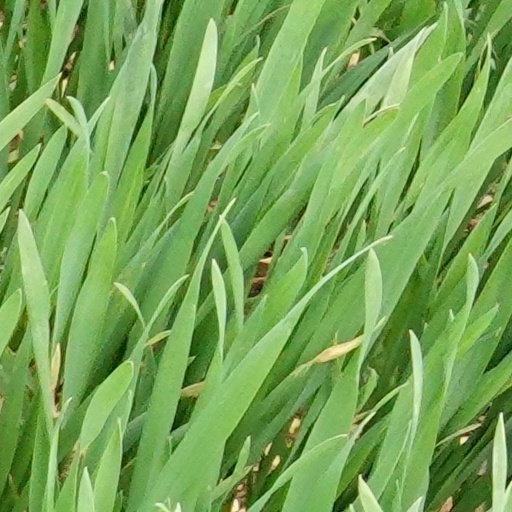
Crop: wheat